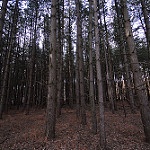
Label: forest